ShadowCrew

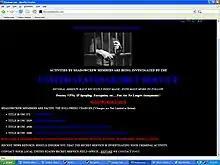
This screenshot was taken 11/02/2004 at 4:33AM immediately after ShadowCrew forum was infiltrated by the Secret service.

The concept of the ShadowCrew was developed in early 2002 during a series of chat sessions between Brett Johnson (GOllumfun), Seth Sanders (Kidd), and Kim Marvin Taylor (MacGayver). The ShadowCrew website also contained a number of sub-forums on the latest information on hacking tricks, social engineering, credit card fraud, virus development, scams, and phishing.